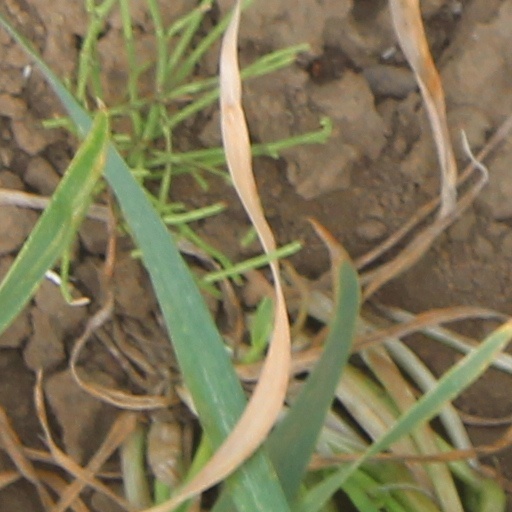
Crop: wheat